Whitfield Jack

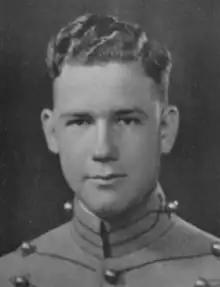
Jack in 1928

George Whitfield Jack Jr. (July 10, 1906 – April 23, 1989) was a United States Army colonel during World War II, and was a United States Army Reserve major general. A member of the Democratic Party, he worked as an attorney in Shreveport, Louisiana.